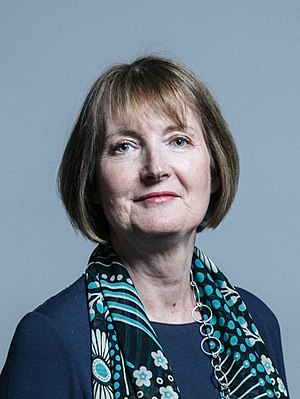
Harriet Harman
Harriet Ruth Harman er en britisk politiker, der har været medlem af Underhuset siden 1982, valgt for Labour. Hun var fra 11. maj til 25. september 2010 fungerende partiformand og dermed leder af oppositionen, efter Gordon Brown trak sig tilbage fra posten efter valgnederlaget samme år. I Gordon Browns regering var hun kvinde- og ligestillingsminister fra 2007.